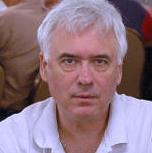
Age: 61